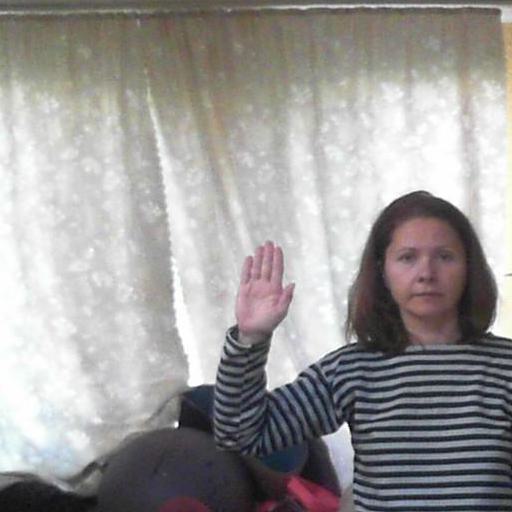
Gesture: stop